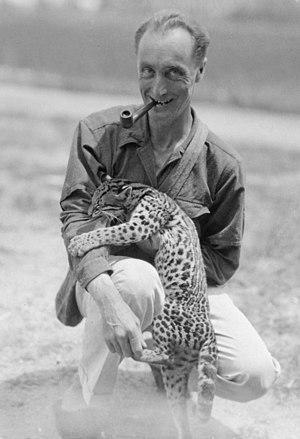
Photo de Robert de Wavrin jouant avec un jeune ocelot
Le marquis de Wavrin de Villers-au-Tertre est un ethnologue-explorateur, pionnier du cinéma belge, né le 29 août 1888 à Bottelare et décédé à Uccle le 29 juin 1971. De 1913 à 1937, il a exploré l’Amérique du Sud, étudiant les peuplades amérindiennes rencontrées, principalement dans les bassins de l’Orénoque et de l’Amazone. Il a entièrement financé ses explorations avec sa fortune personnelle, ce qui lui a donné une grande liberté dans ses recherches. Il est issu d’une des plus vieilles familles de l’ancien comté de Flandre.